Super Batter Up

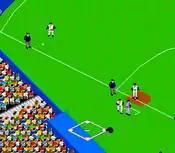
Someone has managed to hit the ball into the outfield. The outfielders are scrambling to retrieve the ball before the runner can score a run for his team.

The game features teams representing the 26 Major League Baseball teams and their players from the 1991 Major League Baseball season. Ballplayers who competed during that baseball season like Cal Ripken, Dave Winfield, and Kirby Puckett are included. The Japanese version, however, features teams and actual player names from the Nippon Professional Baseball league. Players get to play in either a dome resembling the Tokyo Dome in Japan or Rogers Centre (then called SkyDome) in Toronto, a contemporary baseball stadium (with homages to Japan's Koshien Stadium or Chicago's Wrigley Field), or in traditional-style stadium style (reminiscent of Chiba Marine Stadium in Japan or Busch Memorial Stadium (now Busch Stadium) in St. Louis). Each player in the Japanese version of the game has a popularity meter that gauges how liked they are by the audience; better players are more likely to be cheered on for an excellent play.